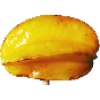
Label: Carambula 1